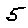
Label: 5